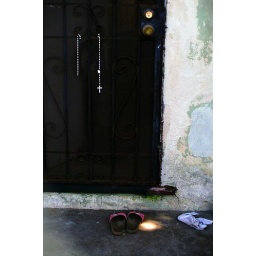
A broken Rosary hangs on a screen door in the Slums of San Diego.Nikon FE2 + 50/1.2 + Fuji 400H